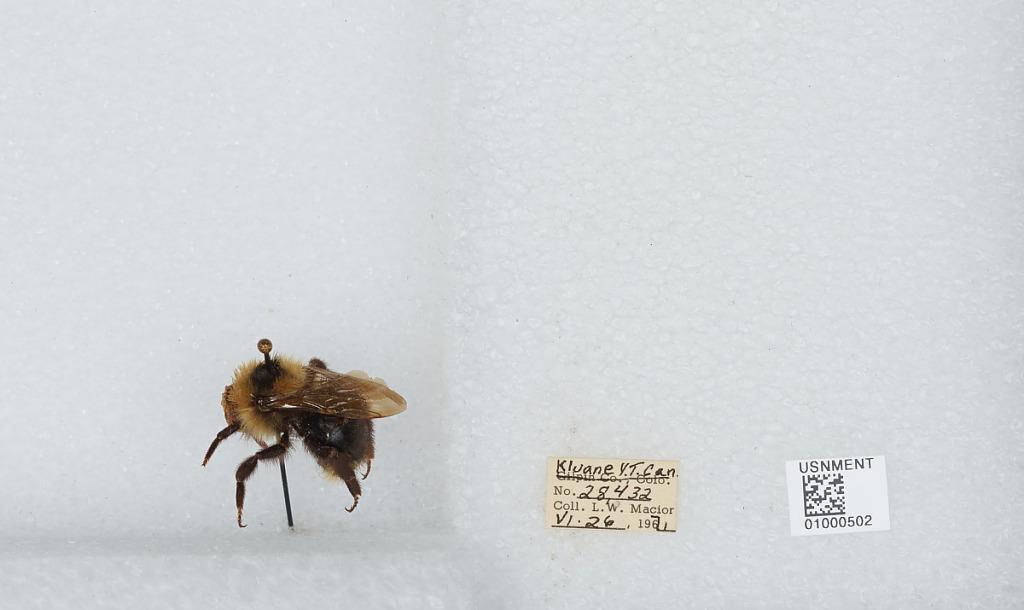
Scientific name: Bombus (Psithyrus) insularis (Smith)
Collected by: L. Macior
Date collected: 1971-6-26
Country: Canada
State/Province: Yukon Territory
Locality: Kluane
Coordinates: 60.75, -139.5